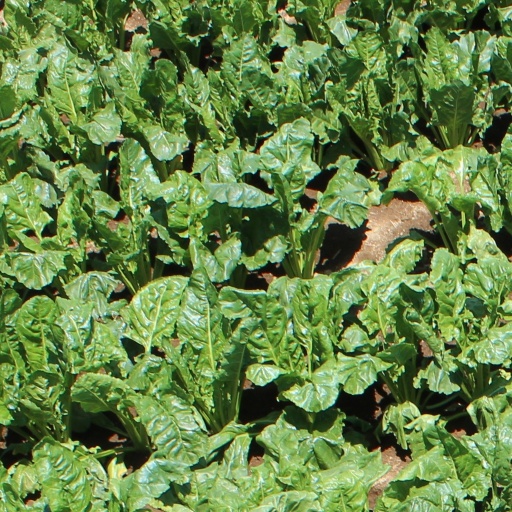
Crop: sugar beet